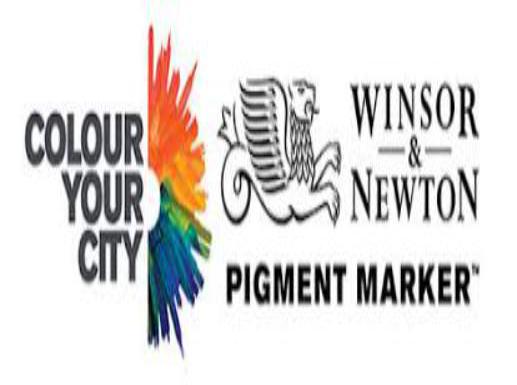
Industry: Leisure